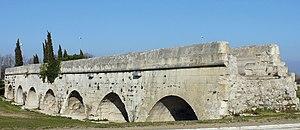
Arles - Aqueduc du pont de Crau
L'Aqueduc du pont de Crau se situe au village de Pont-de-Crau et sur la ville d'Arles.
Cet article recense les monuments historiques français classés en 1922.